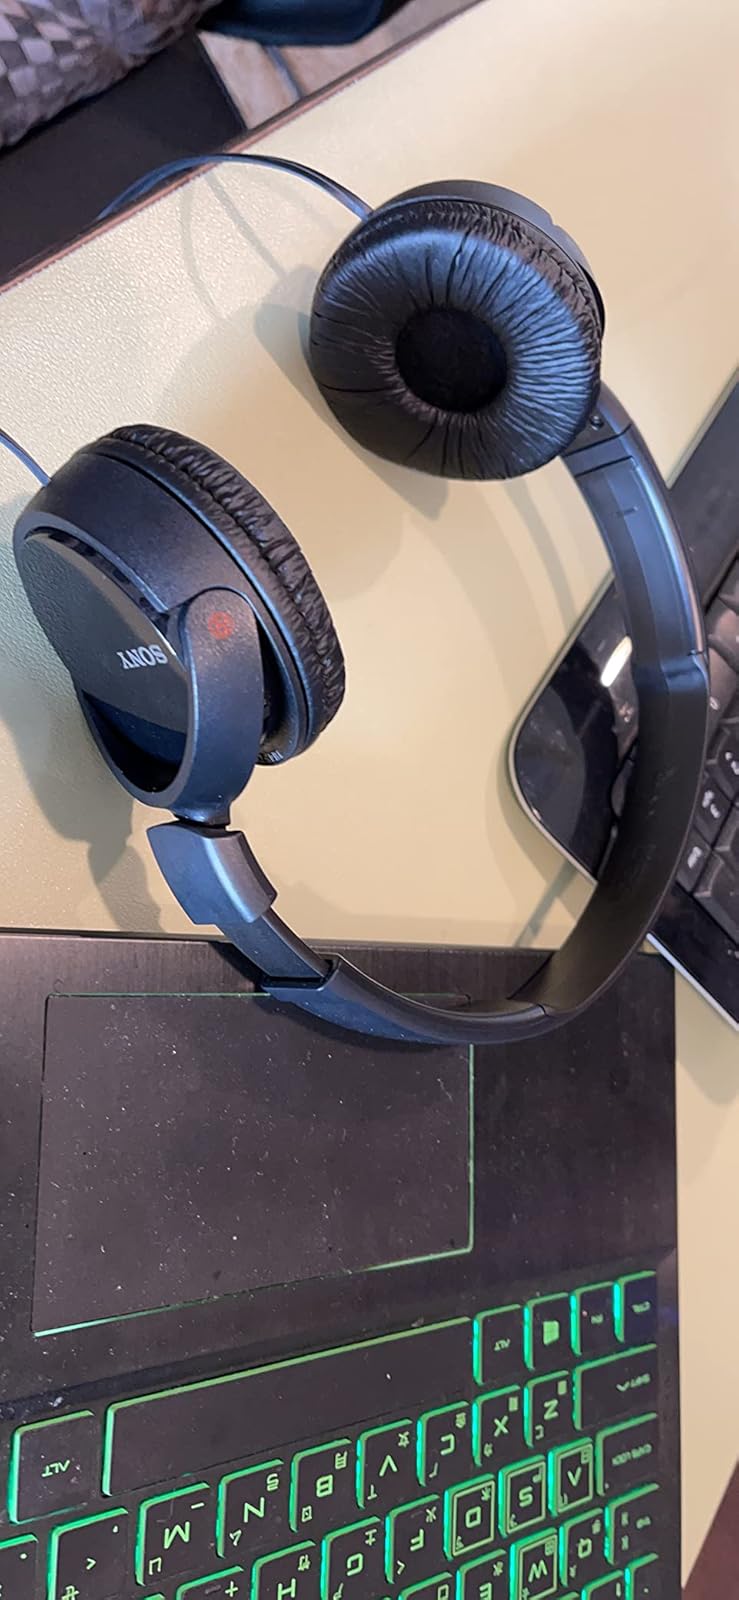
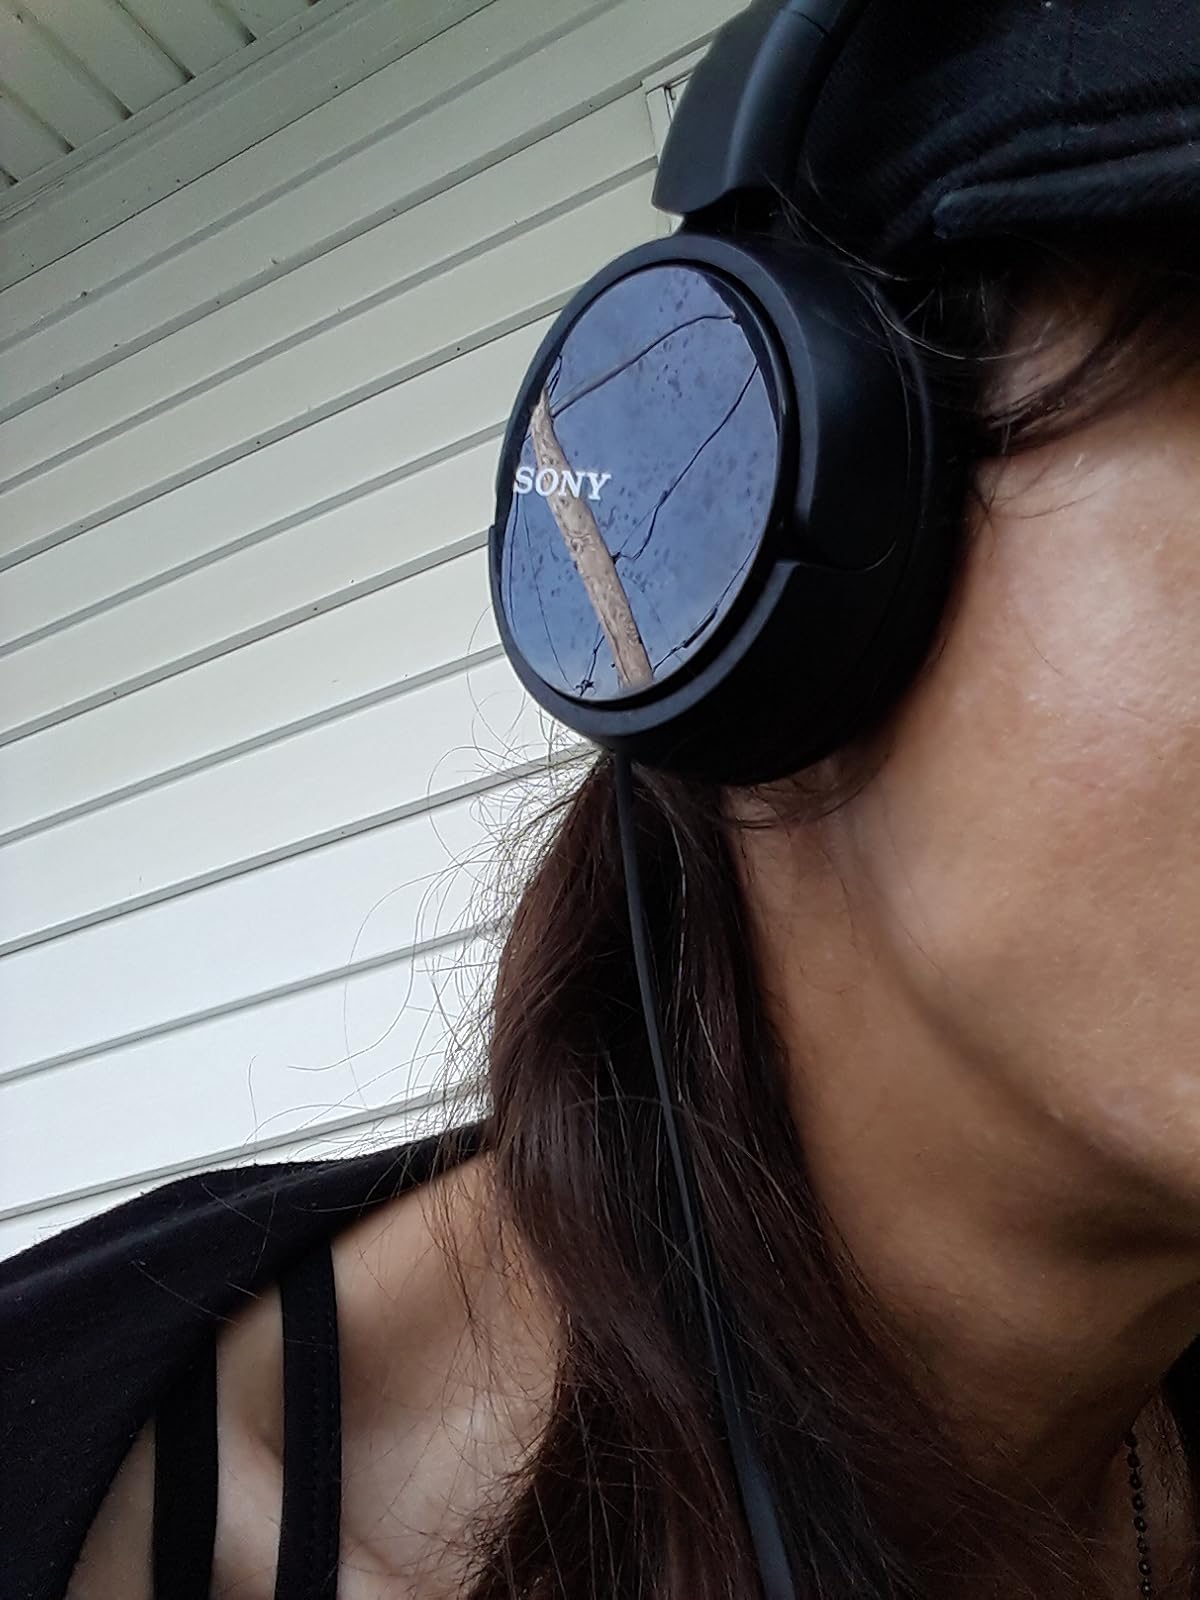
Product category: headphones
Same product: yes